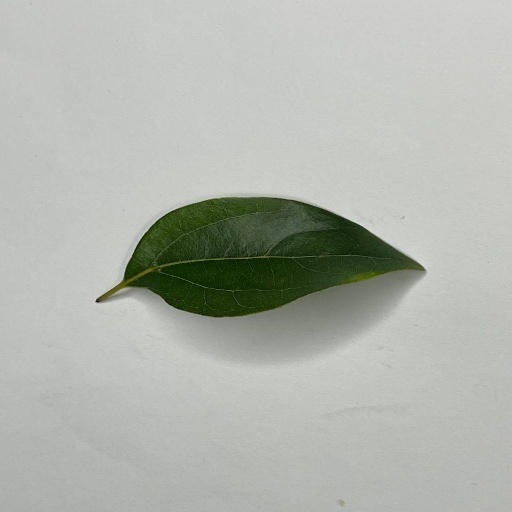
Species: Camphor
Leaf condition: Healthy Leaf